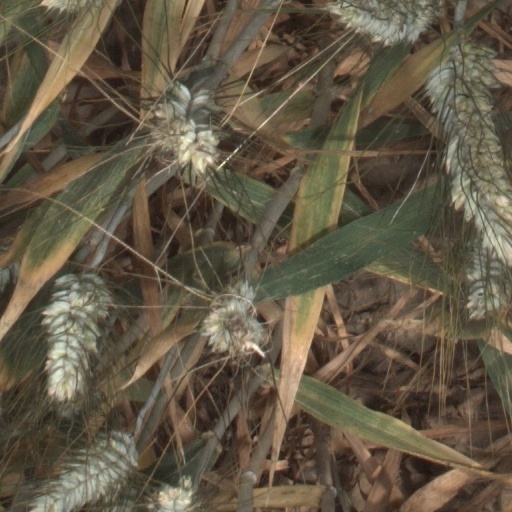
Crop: wheat